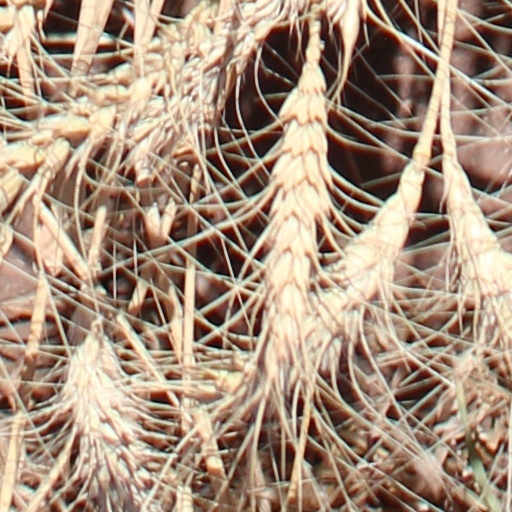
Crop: wheat